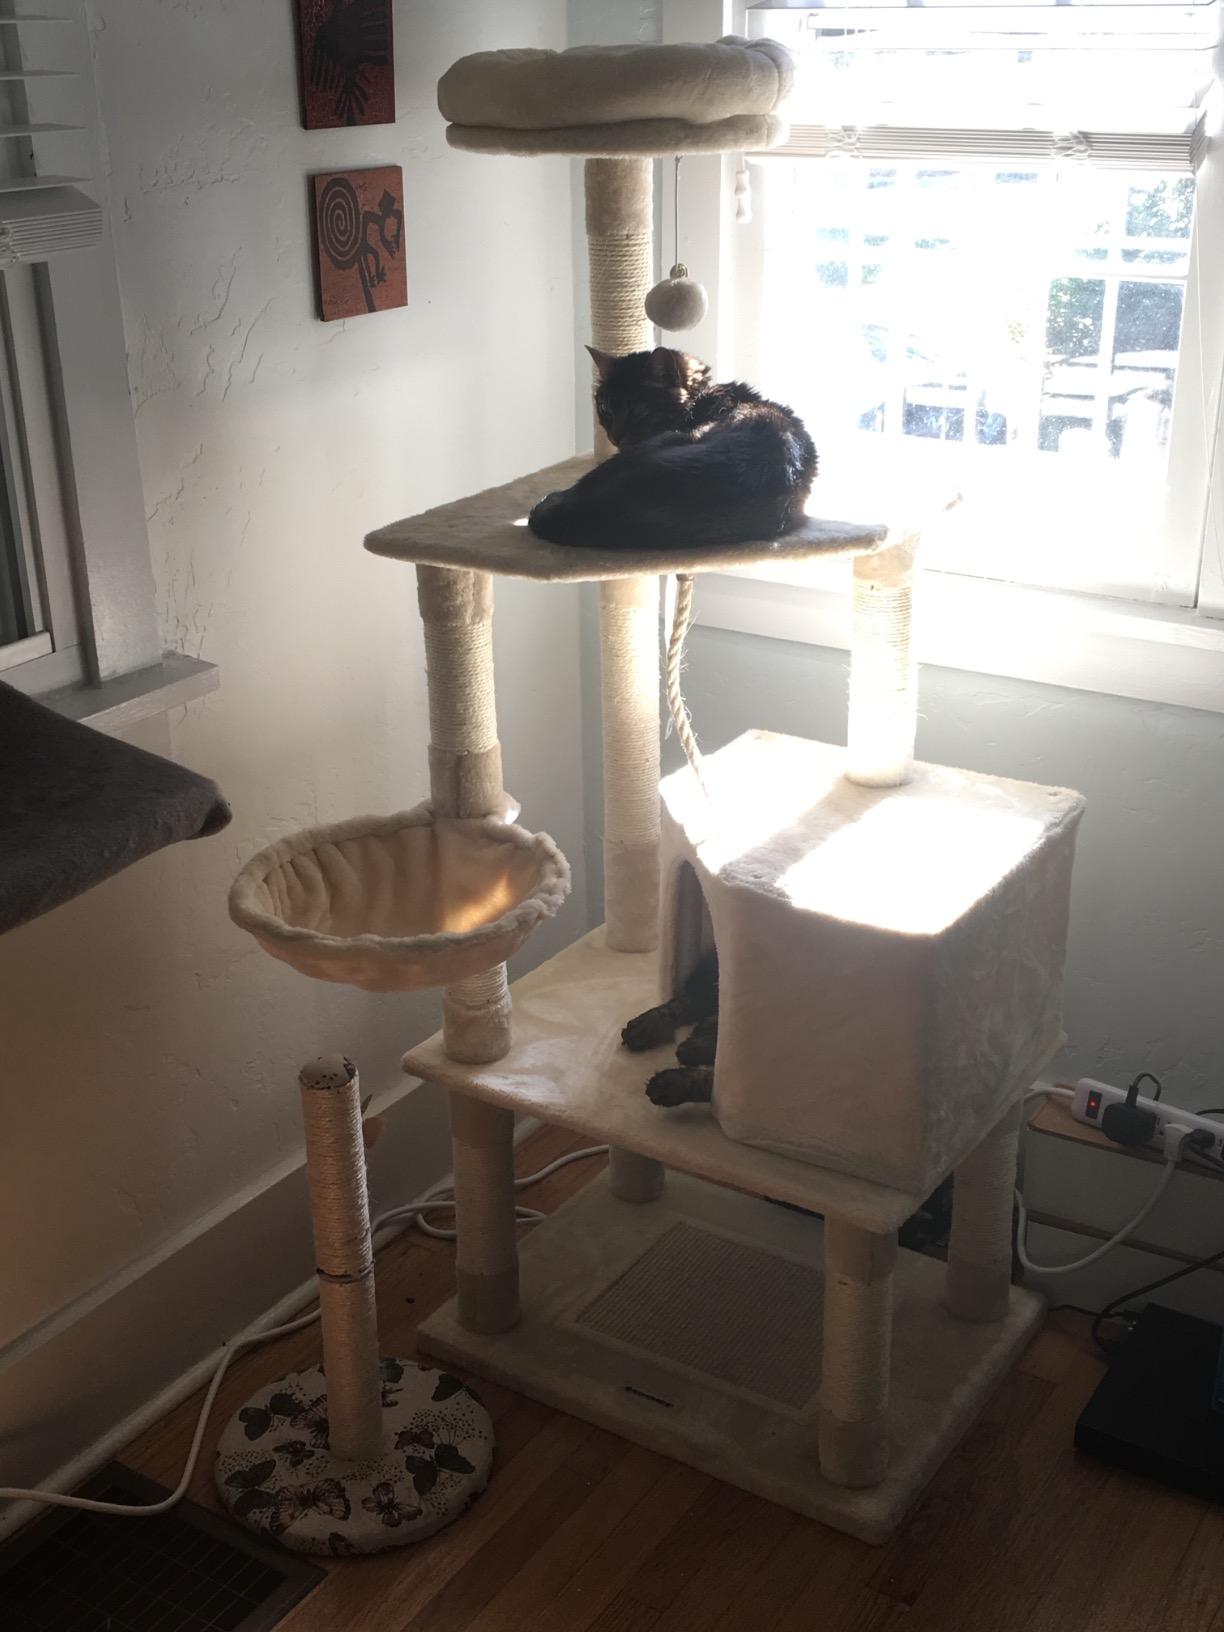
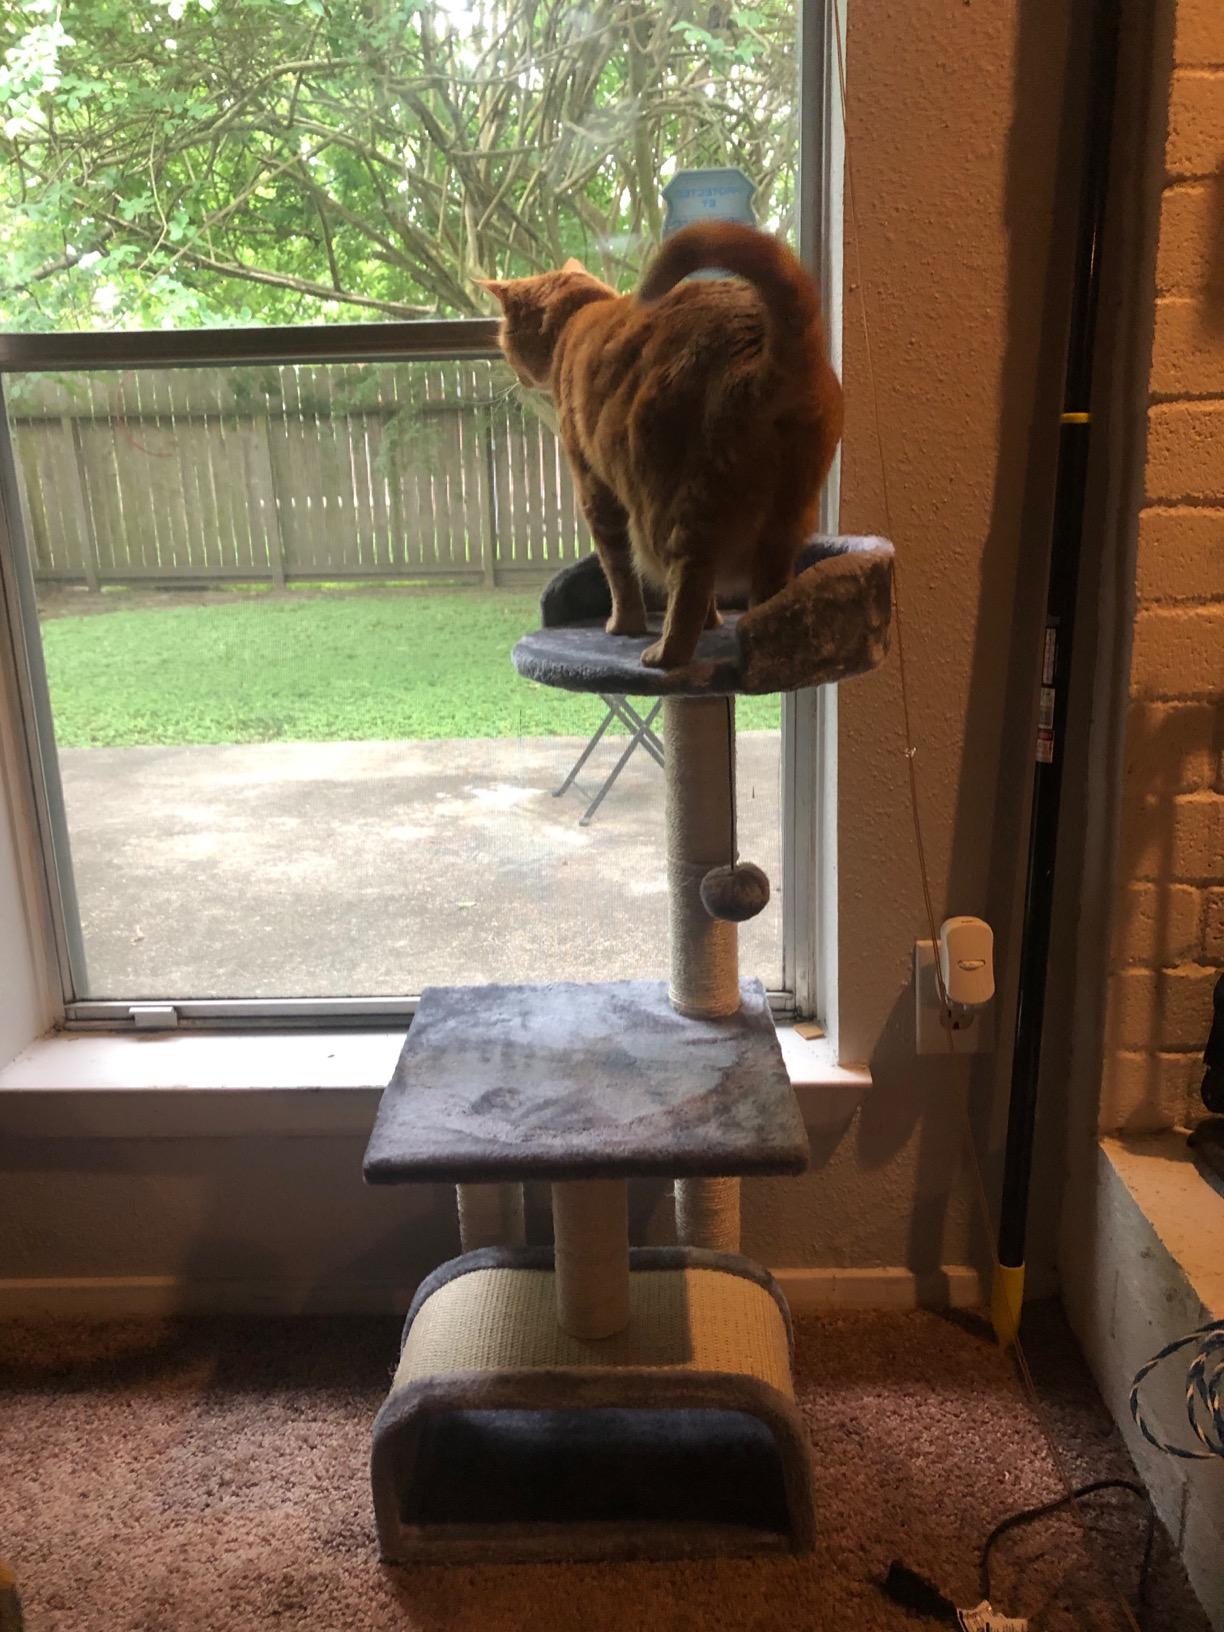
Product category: items_cat tree
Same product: no